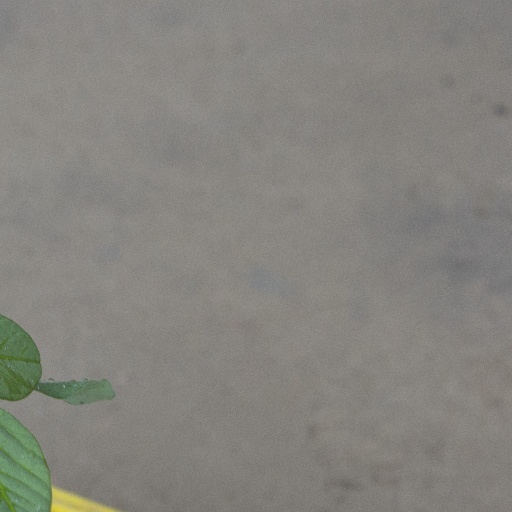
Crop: soybean